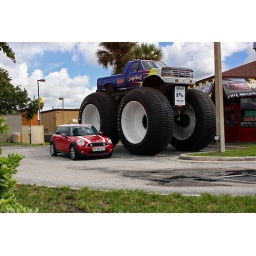
Race Rock's old truck &amp;quot;Big Feet&amp;quot;, now at it's new home in Orlando.